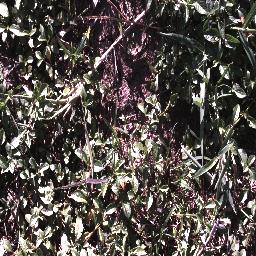
Label: negative